Johan Erhard Areschoug

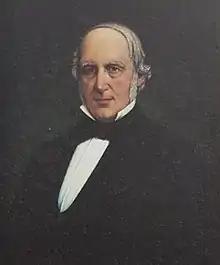
Johan Areschoug

Johan Erhard Areschoug (Johannes Erhard Areschoug, Philos. Doctor, Botanices et Oeconomiae) (16 September 1811 – 7 May 1887) was a Swedish botanist who was a native of Gothenburg. He was a member of the (in Swedish). His first name is sometimes recorded as "John".